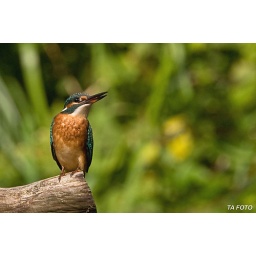
Shot this green version of the bird yesterday, after i have been waiting for 4 hours in the rain..